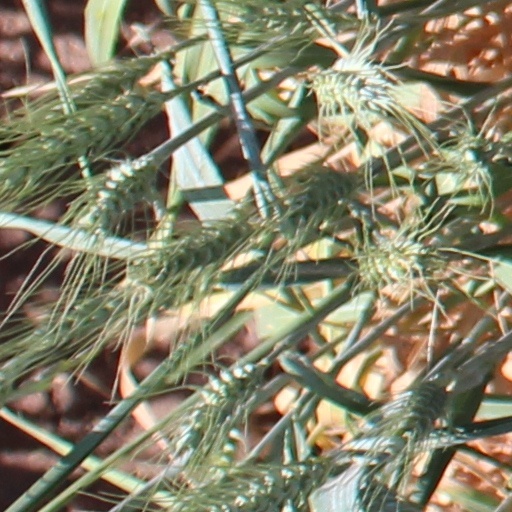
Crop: wheat